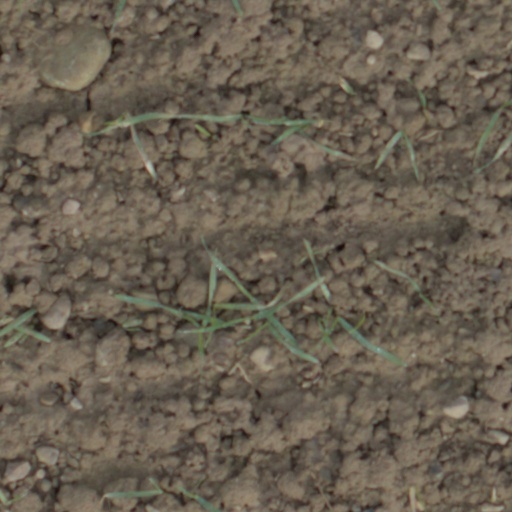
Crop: wheat